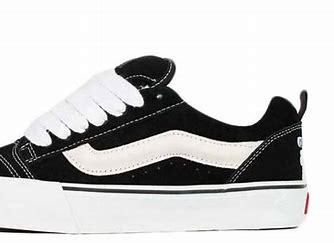
Brand: Vans
Model: KNU Skool